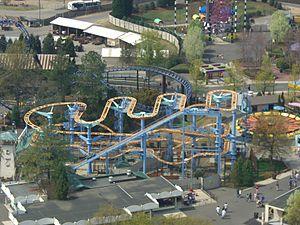
Carowinds est un parc d'attractions situé à Charlotte entre la Caroline du Nord et la Caroline du Sud. Le parc est ouvert depuis le 31 mars 1973 sous l’impulsion de Earl Patterson, inspiré après un séjour à Disneyland en 1956. Le parc appartient aujourd’hui au groupe Cedar Fair Entertainment.
Fantasy Kingdom ouvert au public le 19 février